Iron Age in the United Arab Emirates

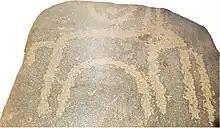
Iron Age Petroglyph from Sharjah, United Arab Emirates

The Iron Age I period in the UAE immediately followed the Wadi Suq period, which ran from 2,000 to 1,300 BCE. The Wadi Suq people not only domesticated camels, but there is evidence they also planted crops of wheat, barley and dates. A gradual shift away from coastal to inland settlements took place through the period. The majority of finds dated to the Iron Age I period are centered around Shimal, Tell Abraq and Al Hamriyah on the West coast and Kalba to the East. Despite growing inland development, the Iron Age I diet still contained a large amount of fish and shellfish. Gazelle, oryx and domesticated animals (sheep, goats and cattle) also formed part of the Iron Age I diet, supplemented by the emerging widespread cultivation of wheat and barley.